Benjamin Wolff

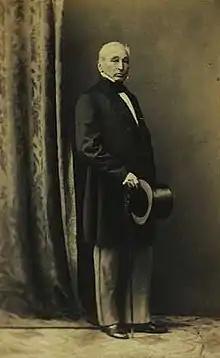
Wolff photographed in 1972 by Peter Most.

Benjamin Wolff (13 October 1790 – 7 May 1866) was a Danish businessman, landowner and art collector. After twelve years in India (1817–1829) working for the English trade agency Cruttenden, Mackillop & Co., Wolff returned to Denmark as a wealthy man and acquired Engelholm Manor south of Copenhagen.